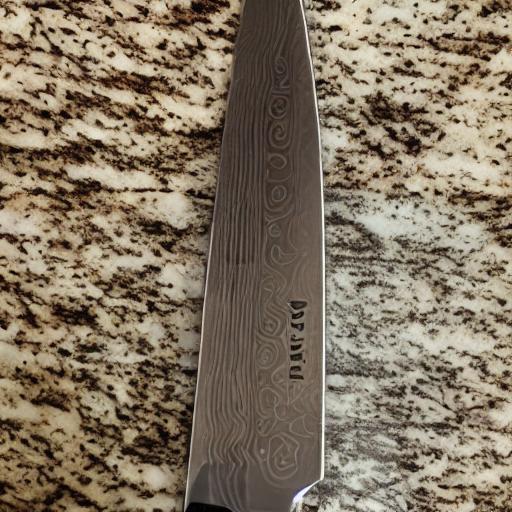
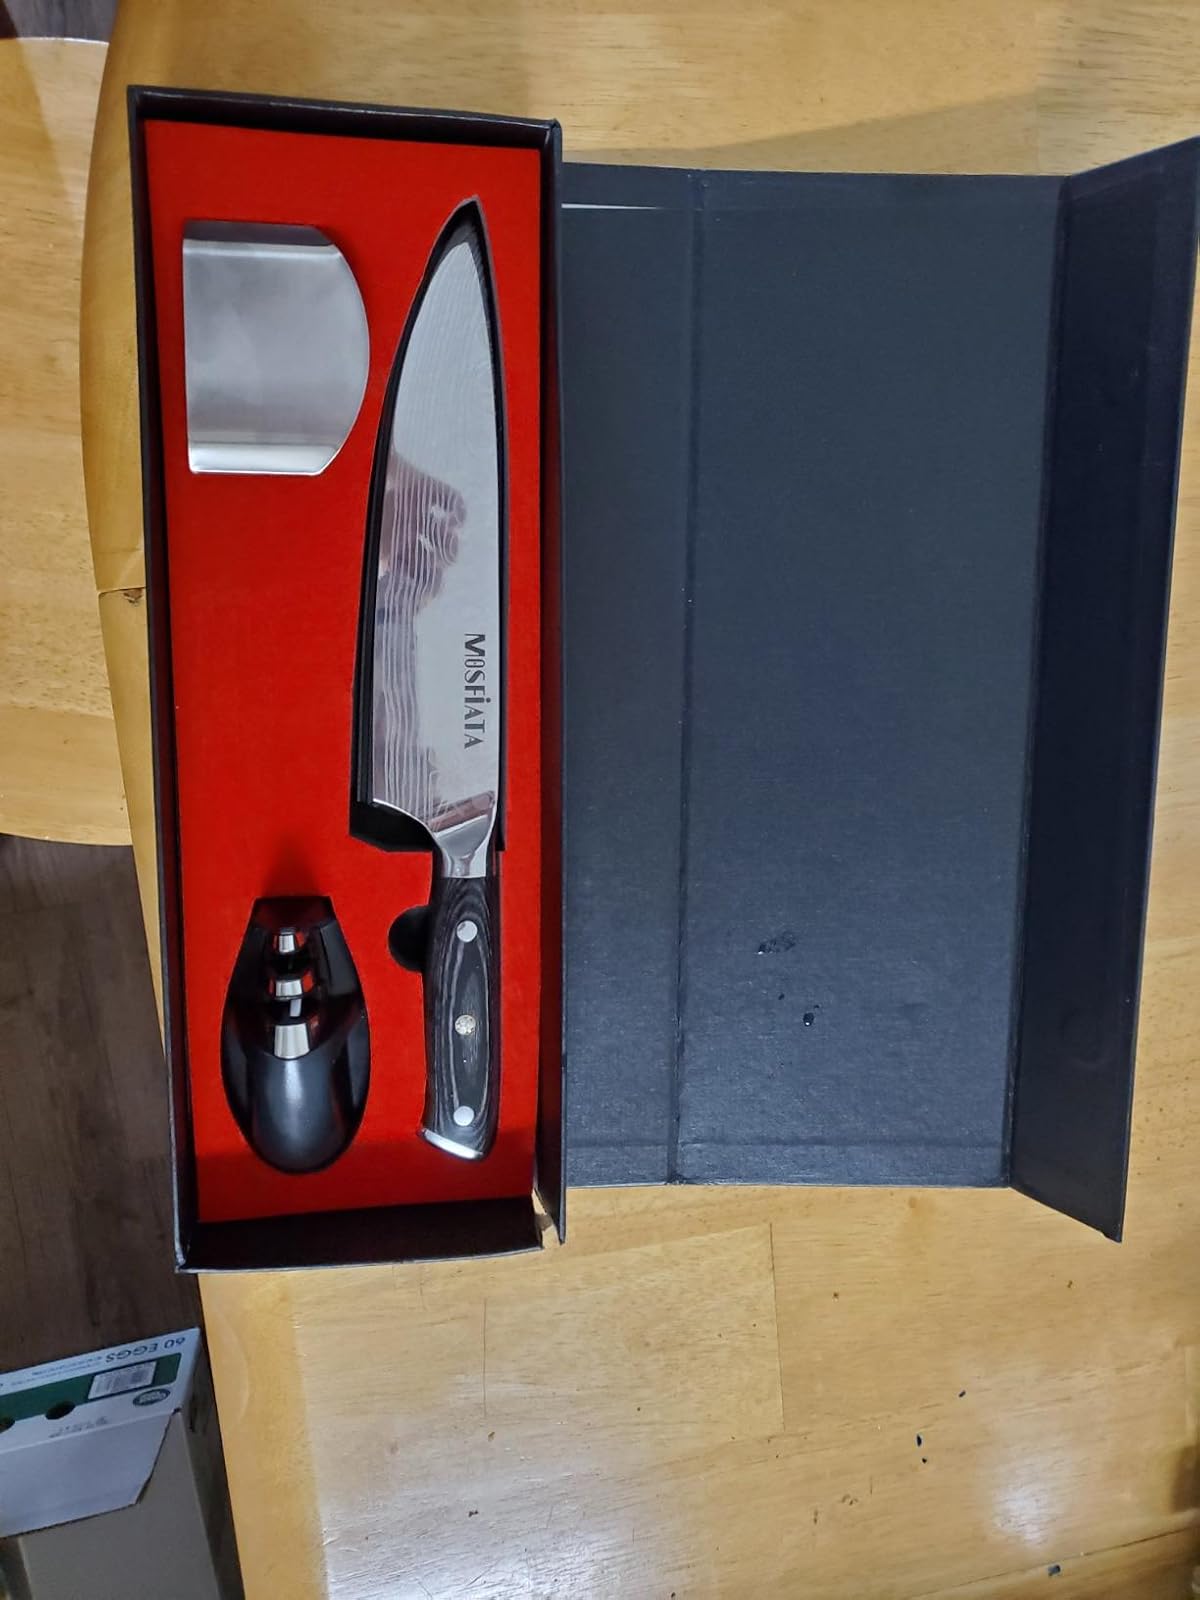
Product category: items_knife
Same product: no